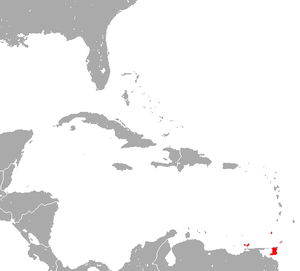
Cette liste commentée recense la mammalofaune en Guyane. Elle répertorie les espèces de mammifères guyanais actuels et celles qui ont été récemment classifiées comme éteintes. Cette liste comporte 250 espèces réparties en douze ordres et 43 familles, dont quatre sont « en danger », sept sont « vulnérables », cinq sont « quasi menacées » et 27 ont des « données insuffisantes » pour être classées.